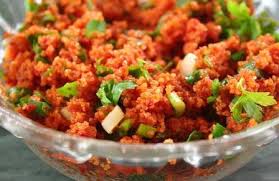
Yemek: kisir